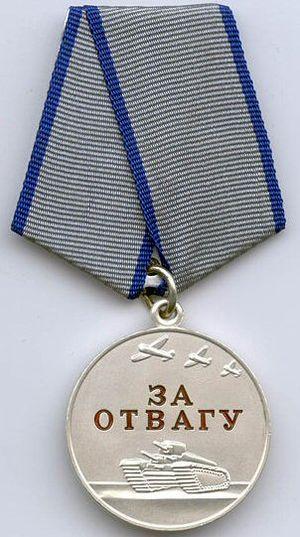
La médaille du Courage est une médaille militaire instituée le 17 octobre 1938 par décision du Præsidium du Soviet suprême.